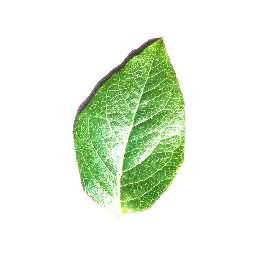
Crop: blueberry
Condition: healthy